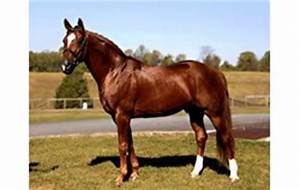
Label: horse